Chen Cheng-po

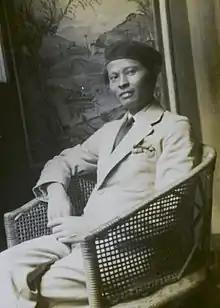

Chen Cheng-po (2 February 1895 – 25 March 1947), was a Taiwanese painter and politician. In 1926, his oil painting "" was featured in the seventh Teiten (Imperial Arts Exhibition) in Japan, which was the first time a Taiwanese artist's work could be displayed at the exhibition. Chen devoted his life to education and creation, and was greatly concerned about the development of humanist culture in Taiwan. He was not only devoted to the improvement of his own painting, but also to the promotion of the aesthetic education of the Taiwanese people. He was killed as a result of the February 28 Incident, a 1947 uprising in Taiwan which was repressed by the Kuomintang (KMT).